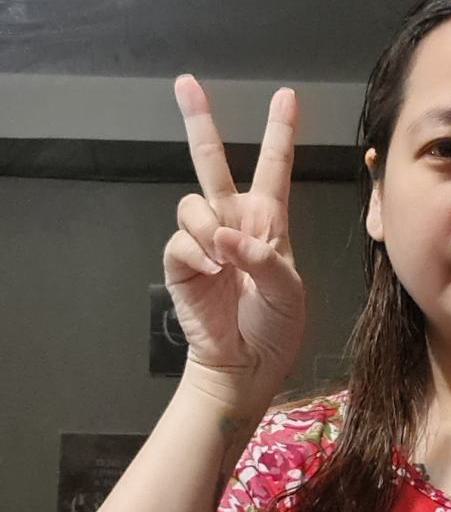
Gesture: peace